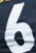
Number: 6